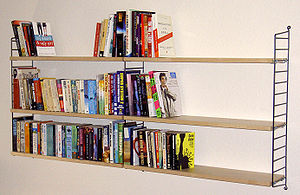
Bogreol
Bogreoler − bogskabe, boghylder − er møbler eller inventar hvis hovedformål er opbevaring af bøger, men anvendes ofte også til andre formål, for eksempel til opstilling eller udstilling af fotografier, medaljer, keramikgenstande eller anden pynt.